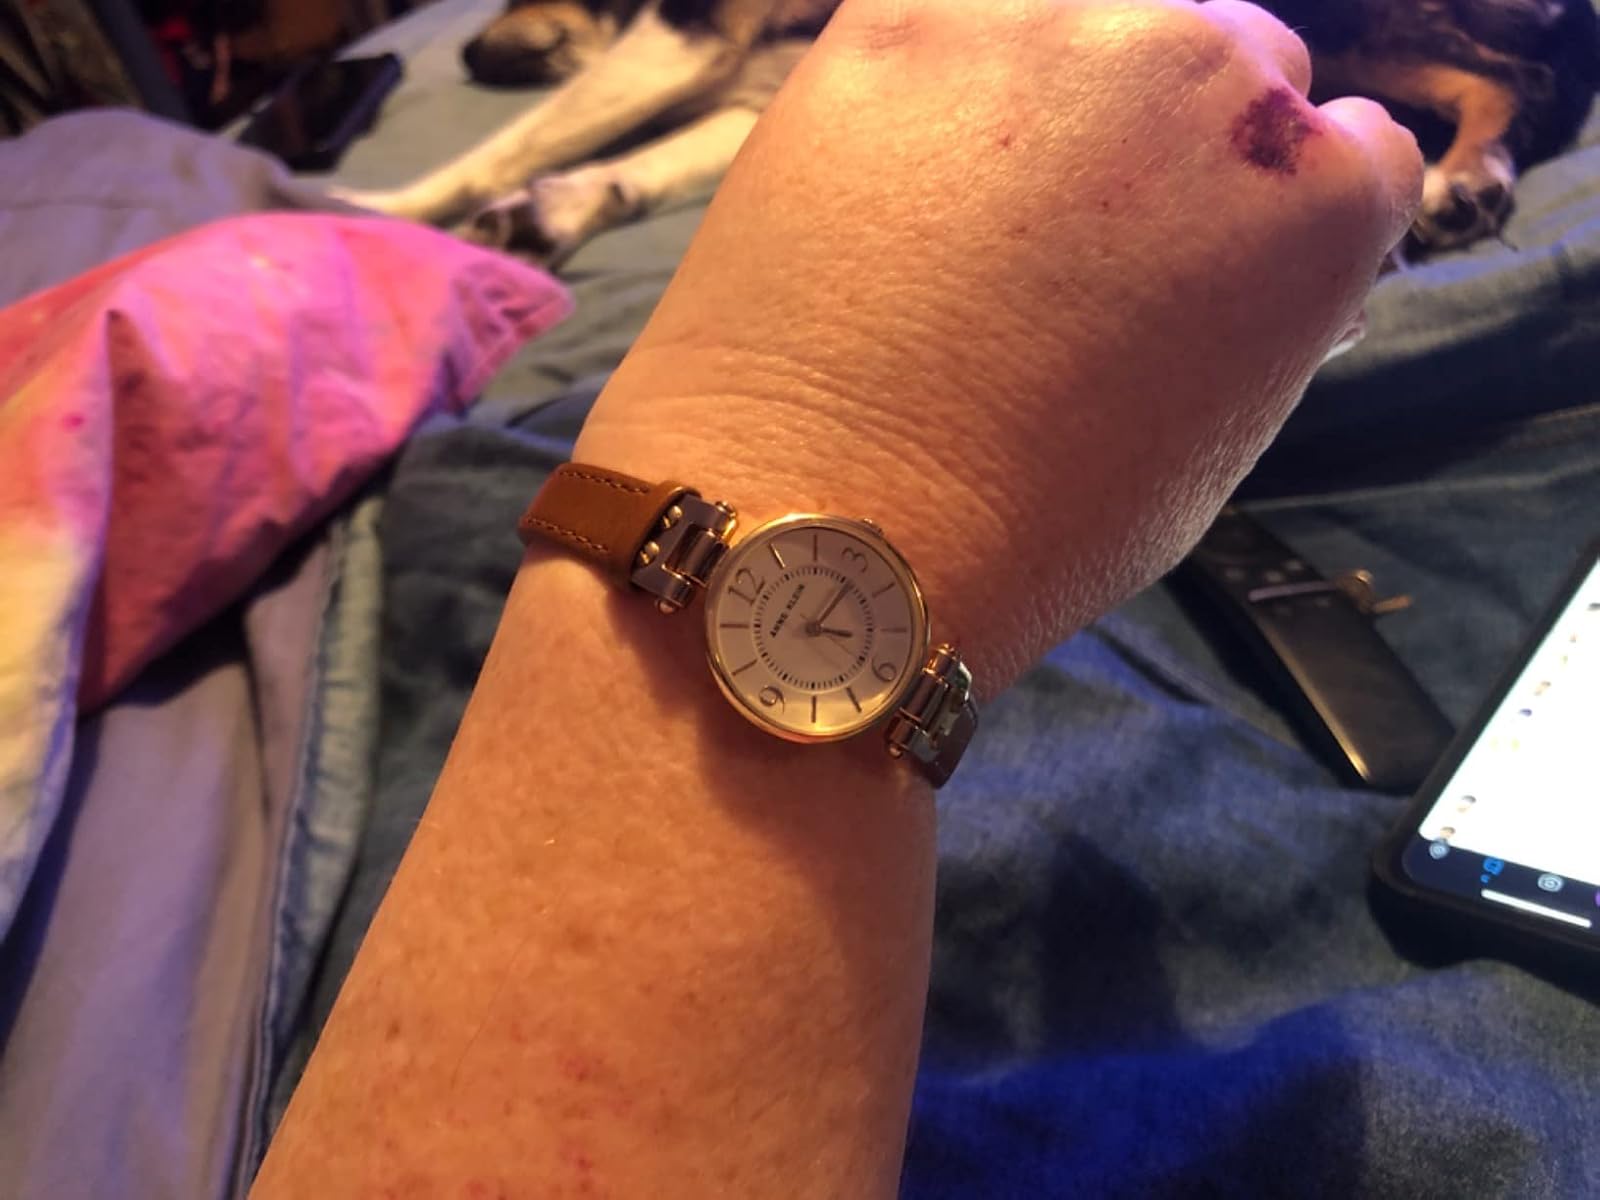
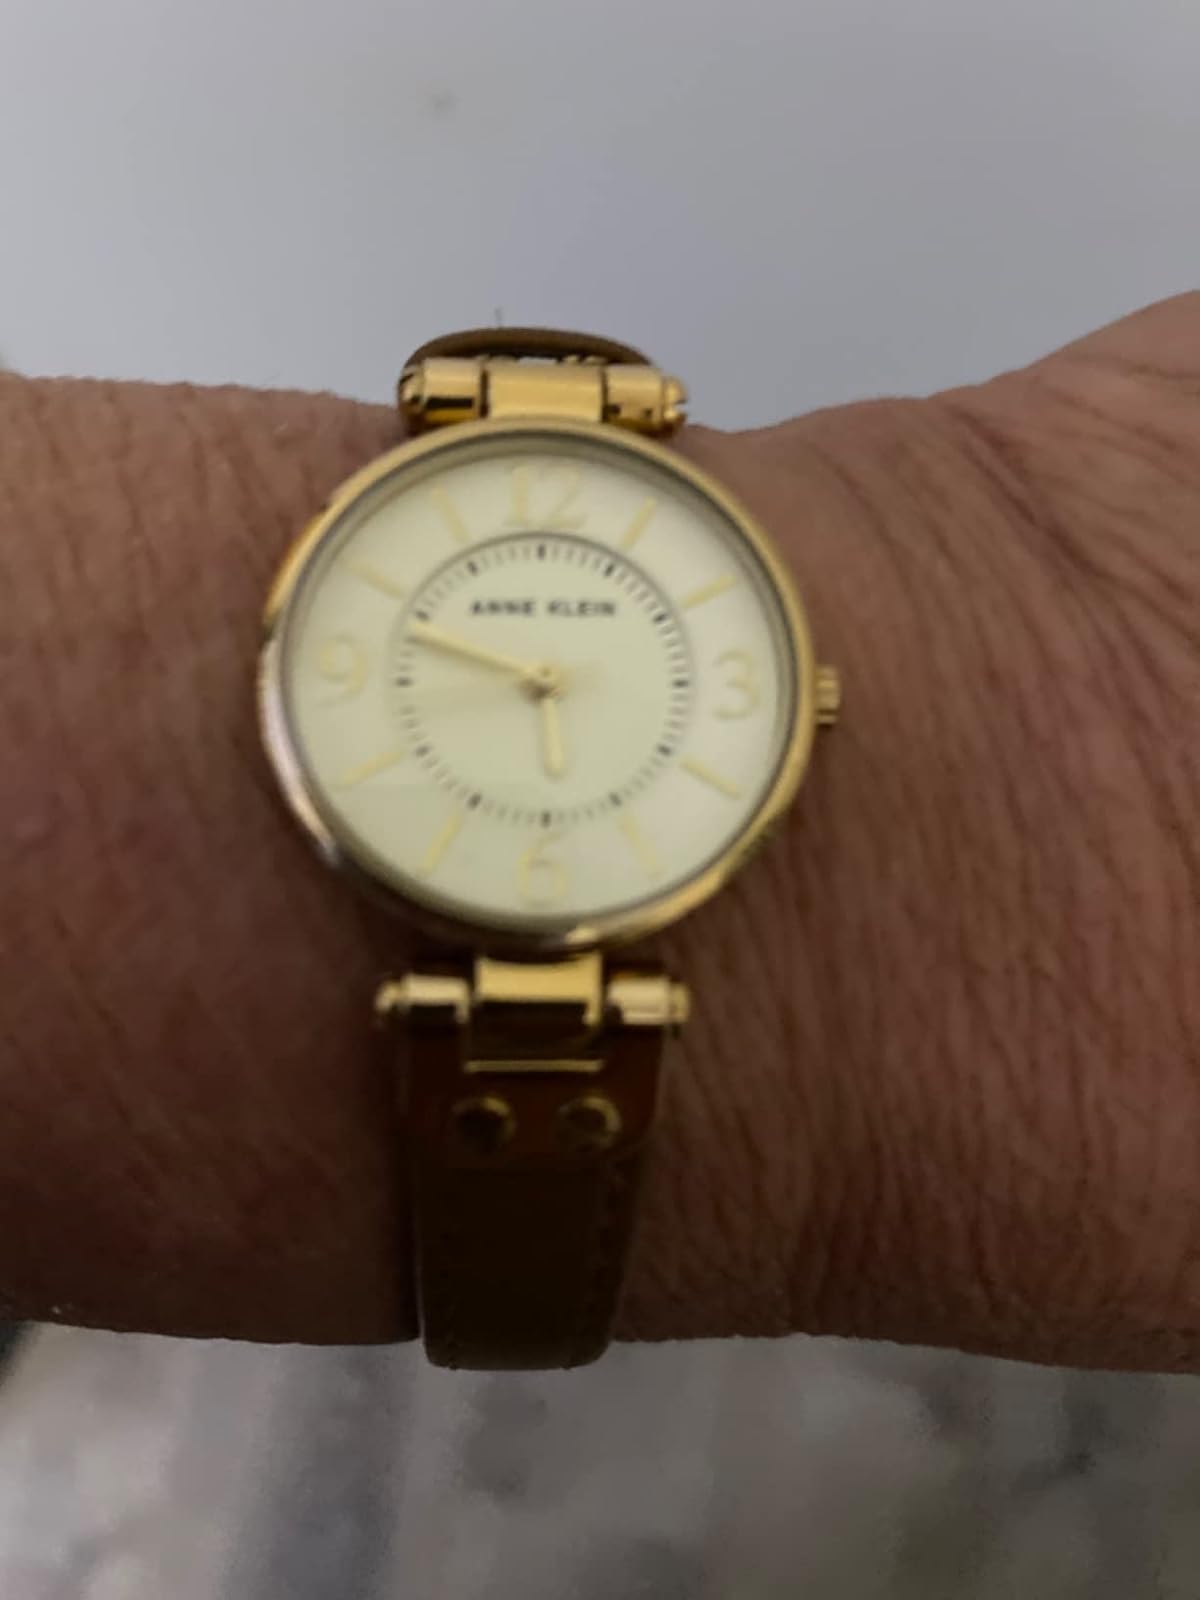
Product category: accessories_watch
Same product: yes